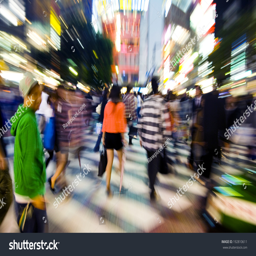
the famous crossing at night .